Dommeldange Castle

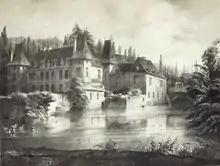
Historic drawing by Nicolas Liez (1834).

The castle appears to have been built in the 17th century by Thomas Marchant, a forge operator, as a private residence. In 1870, Charles Collart, also a forge operator, lived there. In 1973, the castle was bought by the State of Luxembourg. It now houses the residence and headquarters of the Chinese Embassy.